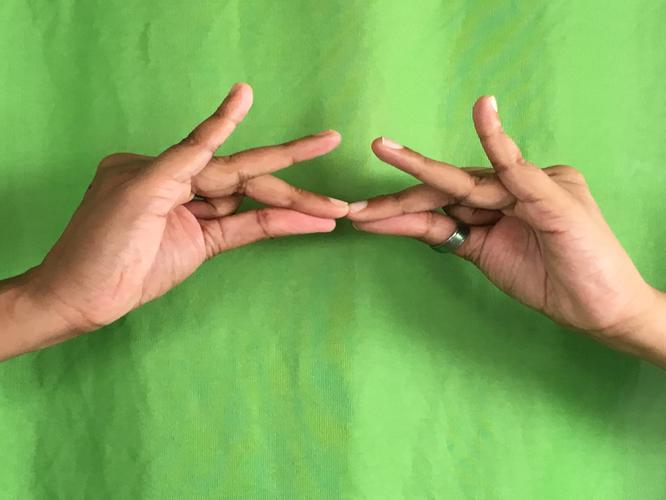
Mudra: Sakata
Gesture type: double_hand